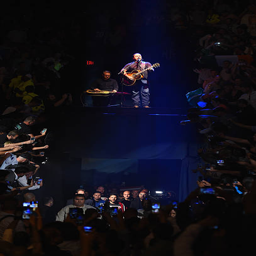
hard rock artist performs during the event inside sports facility .